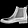
Label: Ankle boot